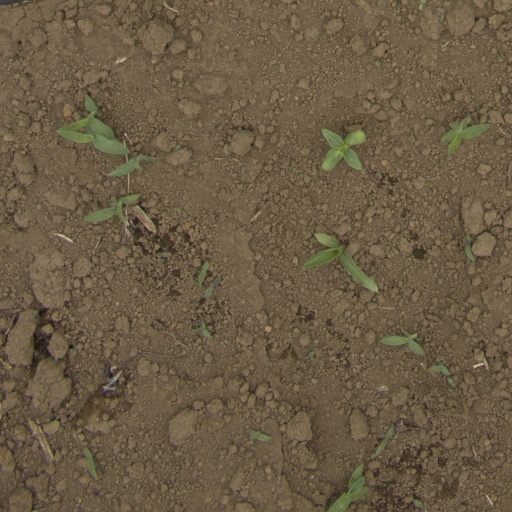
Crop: Jerusalem artichoke